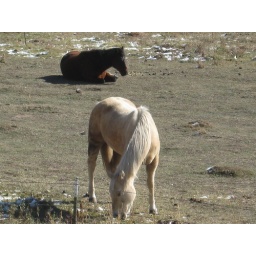
A Blond and Brown horse in a field in the White Mountains of Az